Alexander Tuschinski

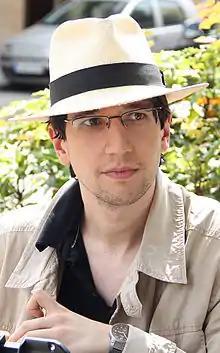
2014 on the set of "Timeless"

Alexander Tuschinski (born 28 October 1988) is a German film director, film producer, writer and actor.